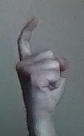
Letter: ra